Duncan Napier

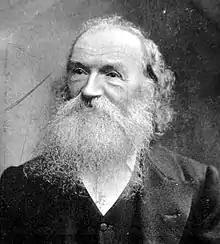
Duncan Napier at age 80

Napier continued to work in the business for the rest of his life. He worked very long hours, often rising before dawn to collect herbs and plants, returning in time to open the shop. As well as giving consultations to patients, he prepared all the remedies himself. This typically involved drying the herbs and making them into syrups, tinctures and ointments.